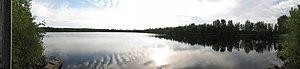
Panorama réservoir Lemieux
Le lac Boivin est un lac situé dans la ville de Granby, en Montérégie au Québec.